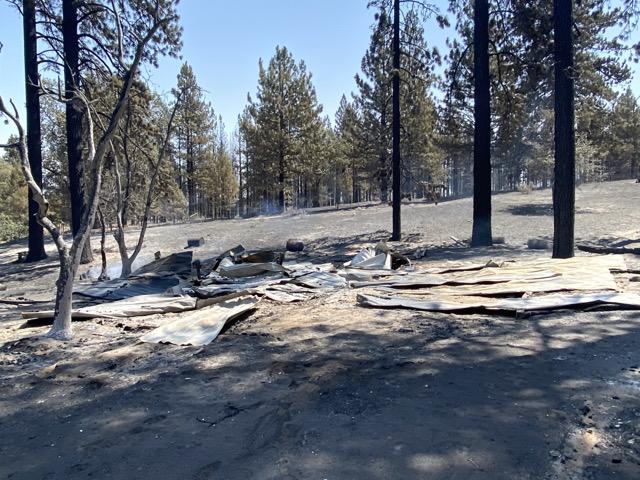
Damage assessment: destroyed